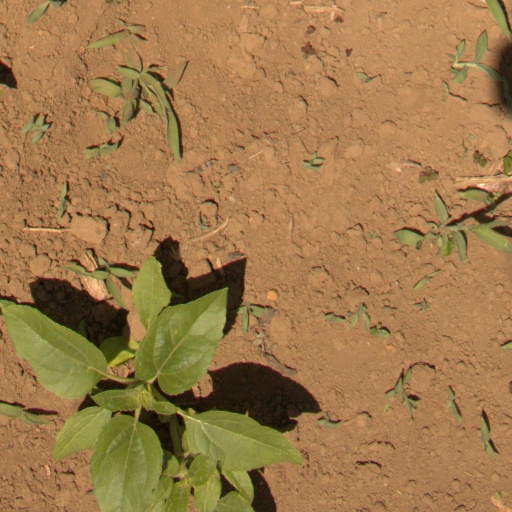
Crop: Jerusalem artichoke